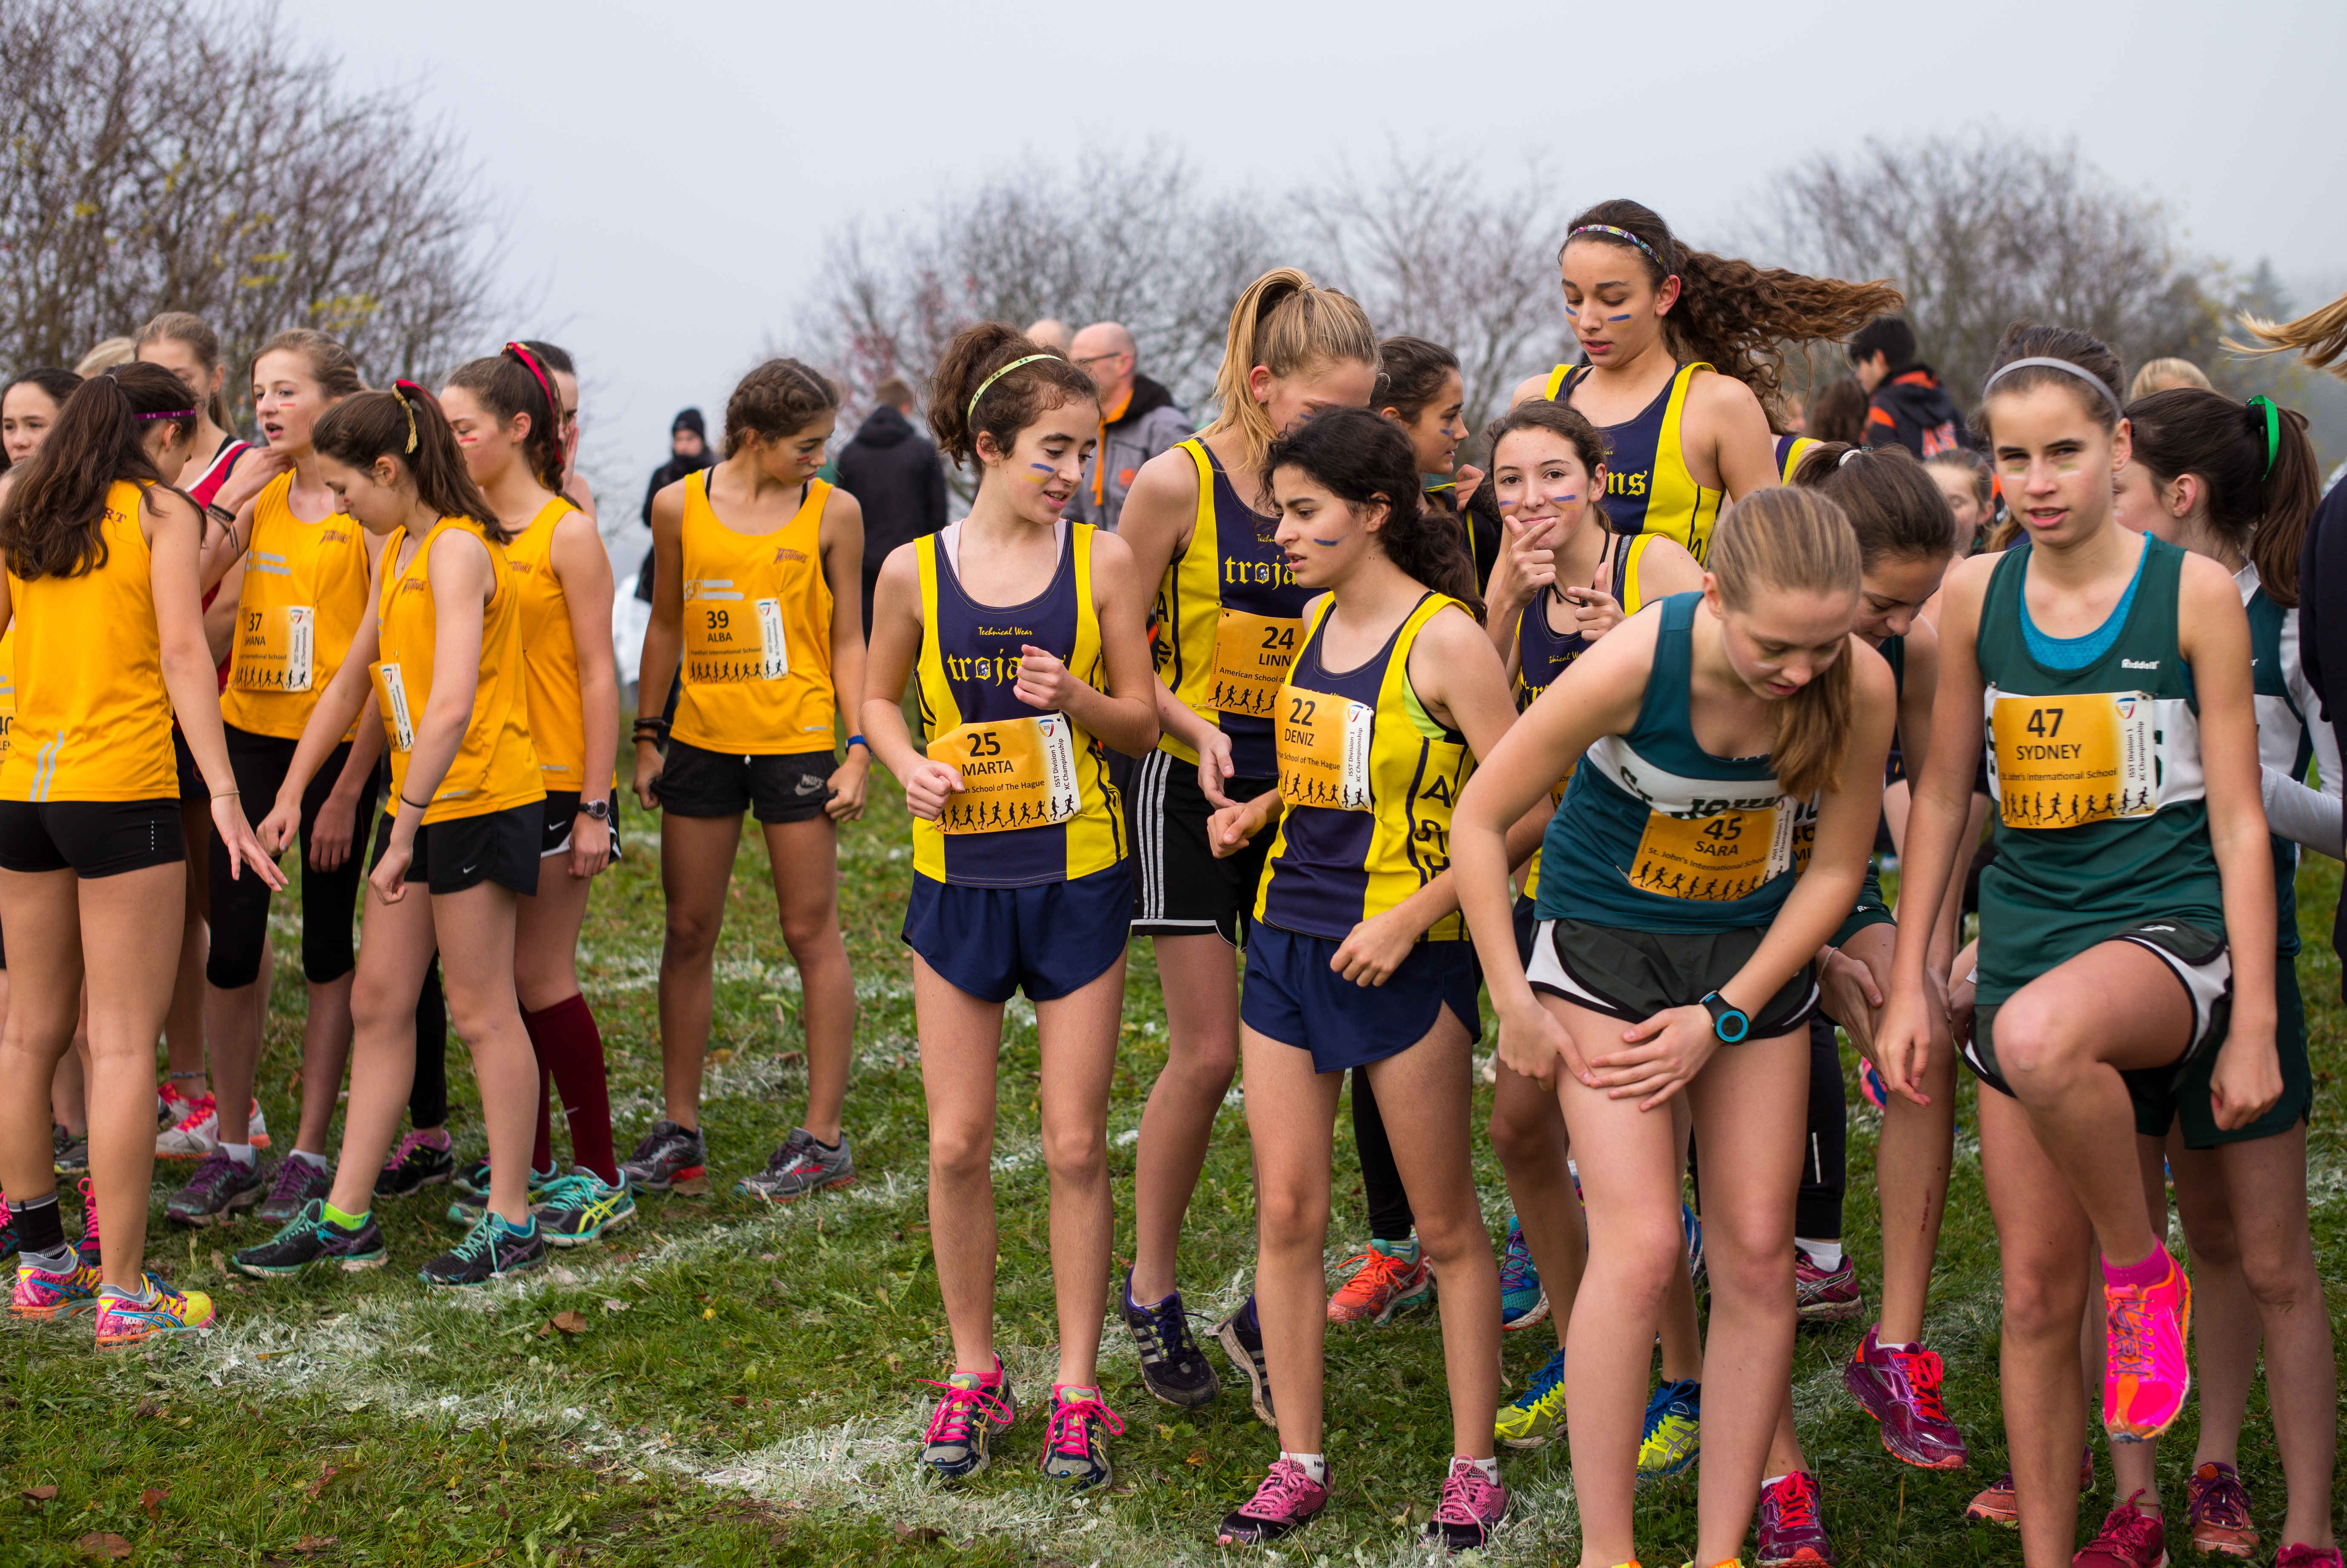
person, trail, running, run, country, recreation, europe, runner, cross, ash, 2015, race, hague, girls, m, american, team, sports, 50, switzerland, school, zurich, runners, endurance, junior, leica, 240, summilux, varsity, athletics, meet, isst, tournament, xc, sprint, physical exercise, outdoor recreation, human action, endurance sports, duathlon, long distance running, cross country running, middle distance running